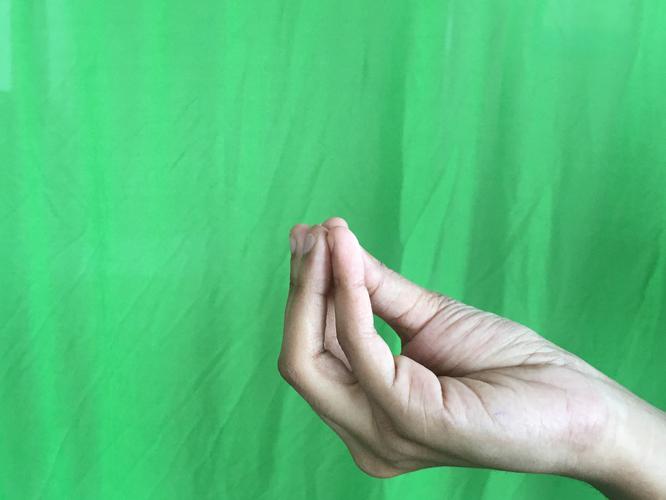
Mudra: Mukulam
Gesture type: single_hand